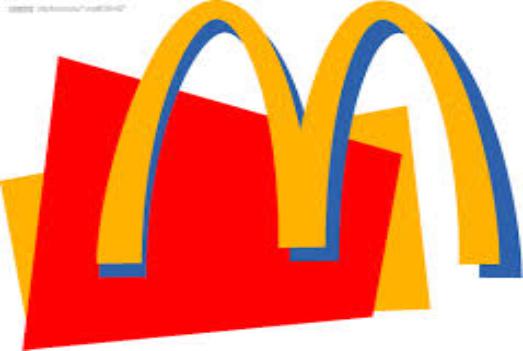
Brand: mcdonalds
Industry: Food